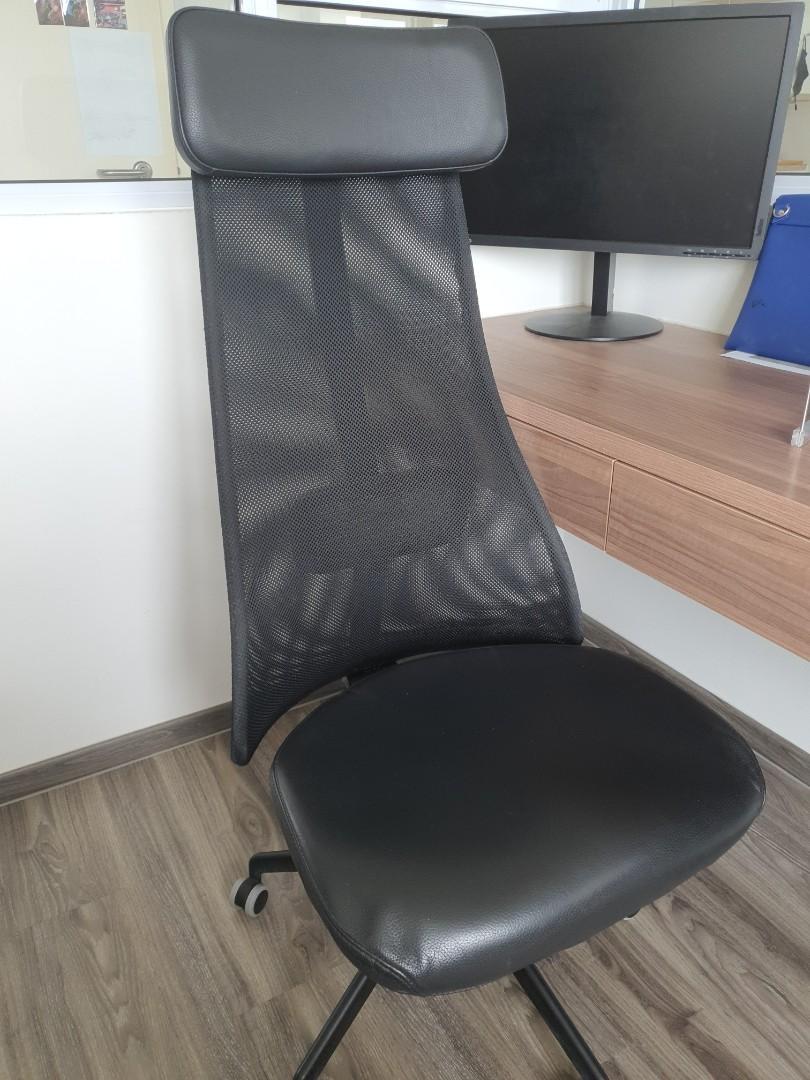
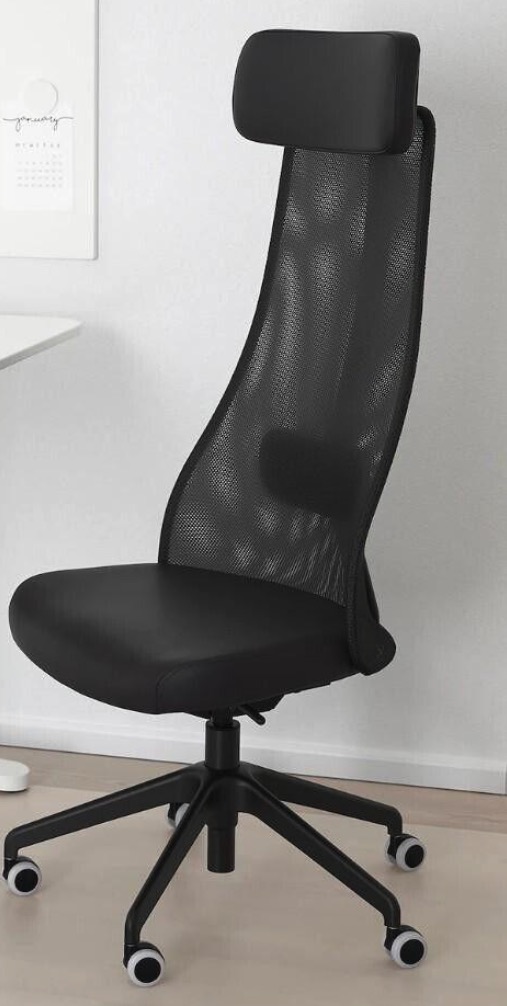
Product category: items_chair
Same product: yes